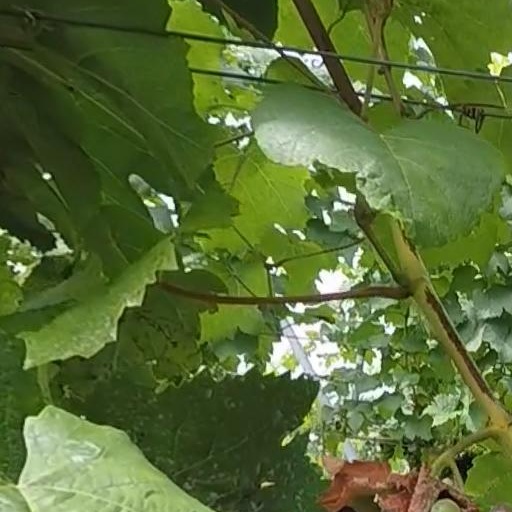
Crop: grape